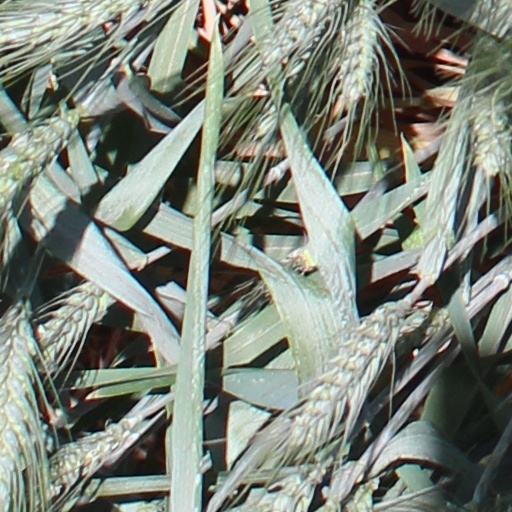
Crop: wheat